Waxing

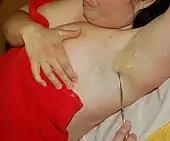
Waxing a woman's armpits.

Waxing is the process of hair removal from the root by using a covering of a sticky substance, such as wax, to adhere to body hair, and then removing this covering and pulling out the hair from the follicle. New hair will not grow back in the previously waxed area for four to six weeks, although some people will start to see regrowth in only a week due to some of their hair being on a different human hair growth cycle. Almost any area of the body can be waxed, including eyebrows, face, pubic hair (called bikini waxing or intimate waxing), legs, arms, back, abdomen, chest, knuckles, and feet. There are many types of waxing suitable for removing unwanted hair.